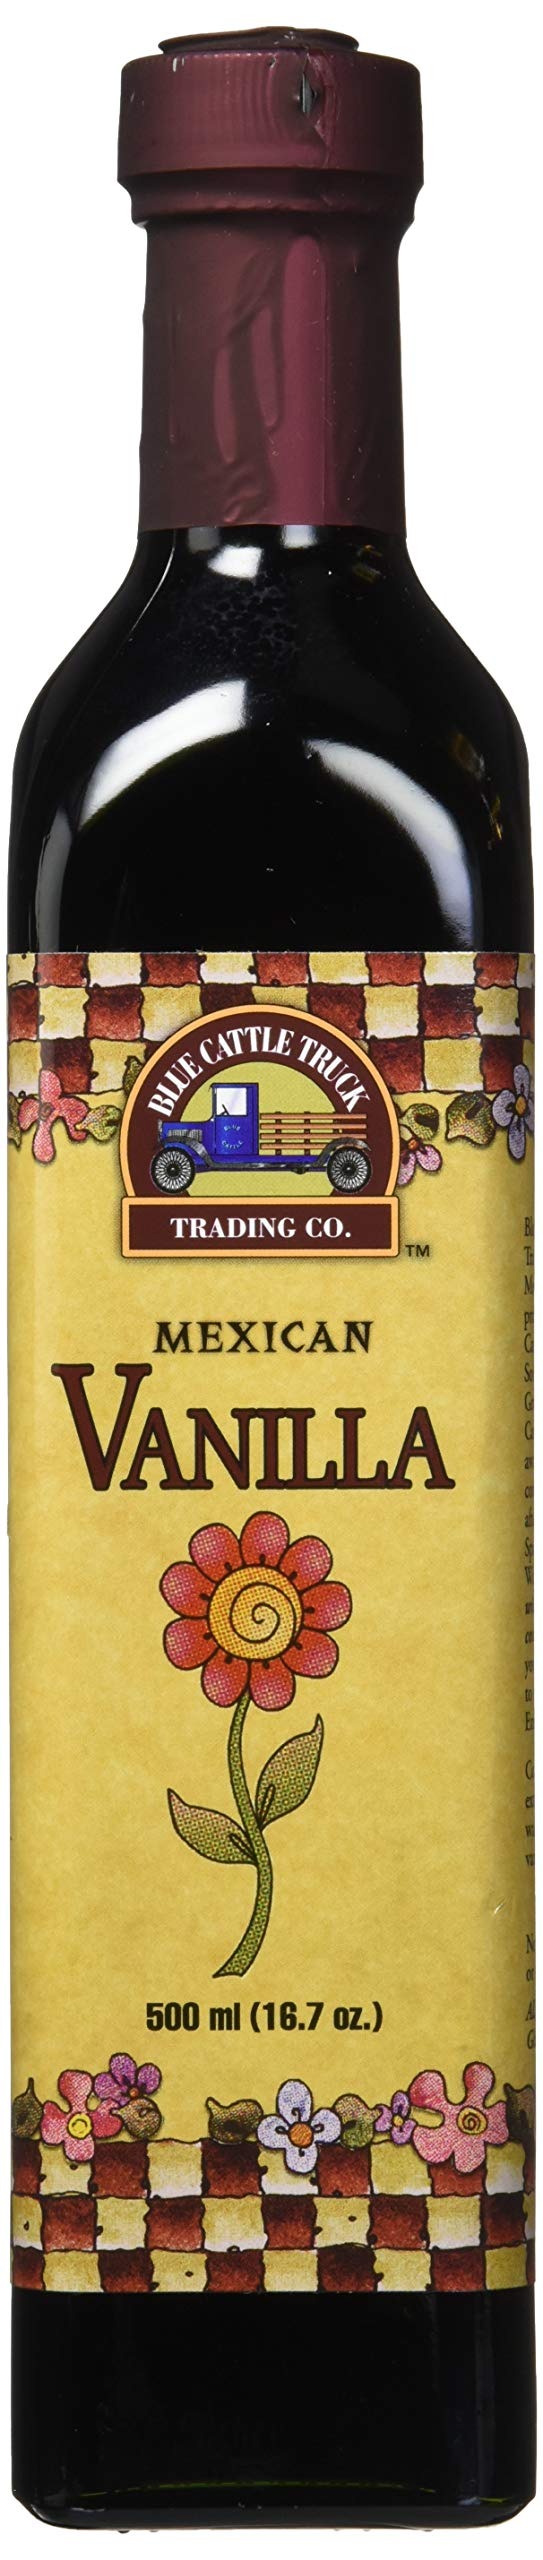
Item Name: Blue Cattle Truck Trading Co. Traditional Gourmet Mexican Vanilla Extract, Large, 16.7 Ounce
Bullet Point 1: Use for anything you can imagine, not just in your baked goods. Also perfect in your coffee, yogurt, oatmeal, smoothies, cocktails…the sky is the limit!
Bullet Point 2: Traditional vanilla beans, purified water, 10% alcohol. Gluten-free and all-natural. NO coumarin, NO additives, NO preservatives, NO corn syrup.
Bullet Point 3: We know you’ll love our products just as much as we do. If for any reason you’re not completely satisfied, contact us and we will make it right. Your customer satisfaction is important to us.
Bullet Point 4: Imported from Mexico and bottled in the U.S.A. Single Sourced, using Grade-A Mexican vanilla beans.
Bullet Point 5: Hand-cultivated and made with the richest Planifolia vanilla beans grown by the Canosa Family in Veracruz, Mexico.
Value: 16.7
Unit: Ounce

Price: 54